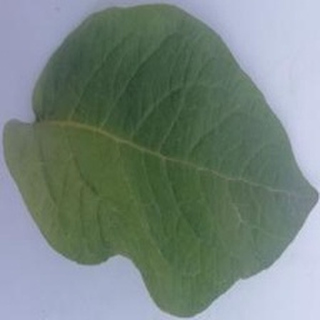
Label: healthy_potato